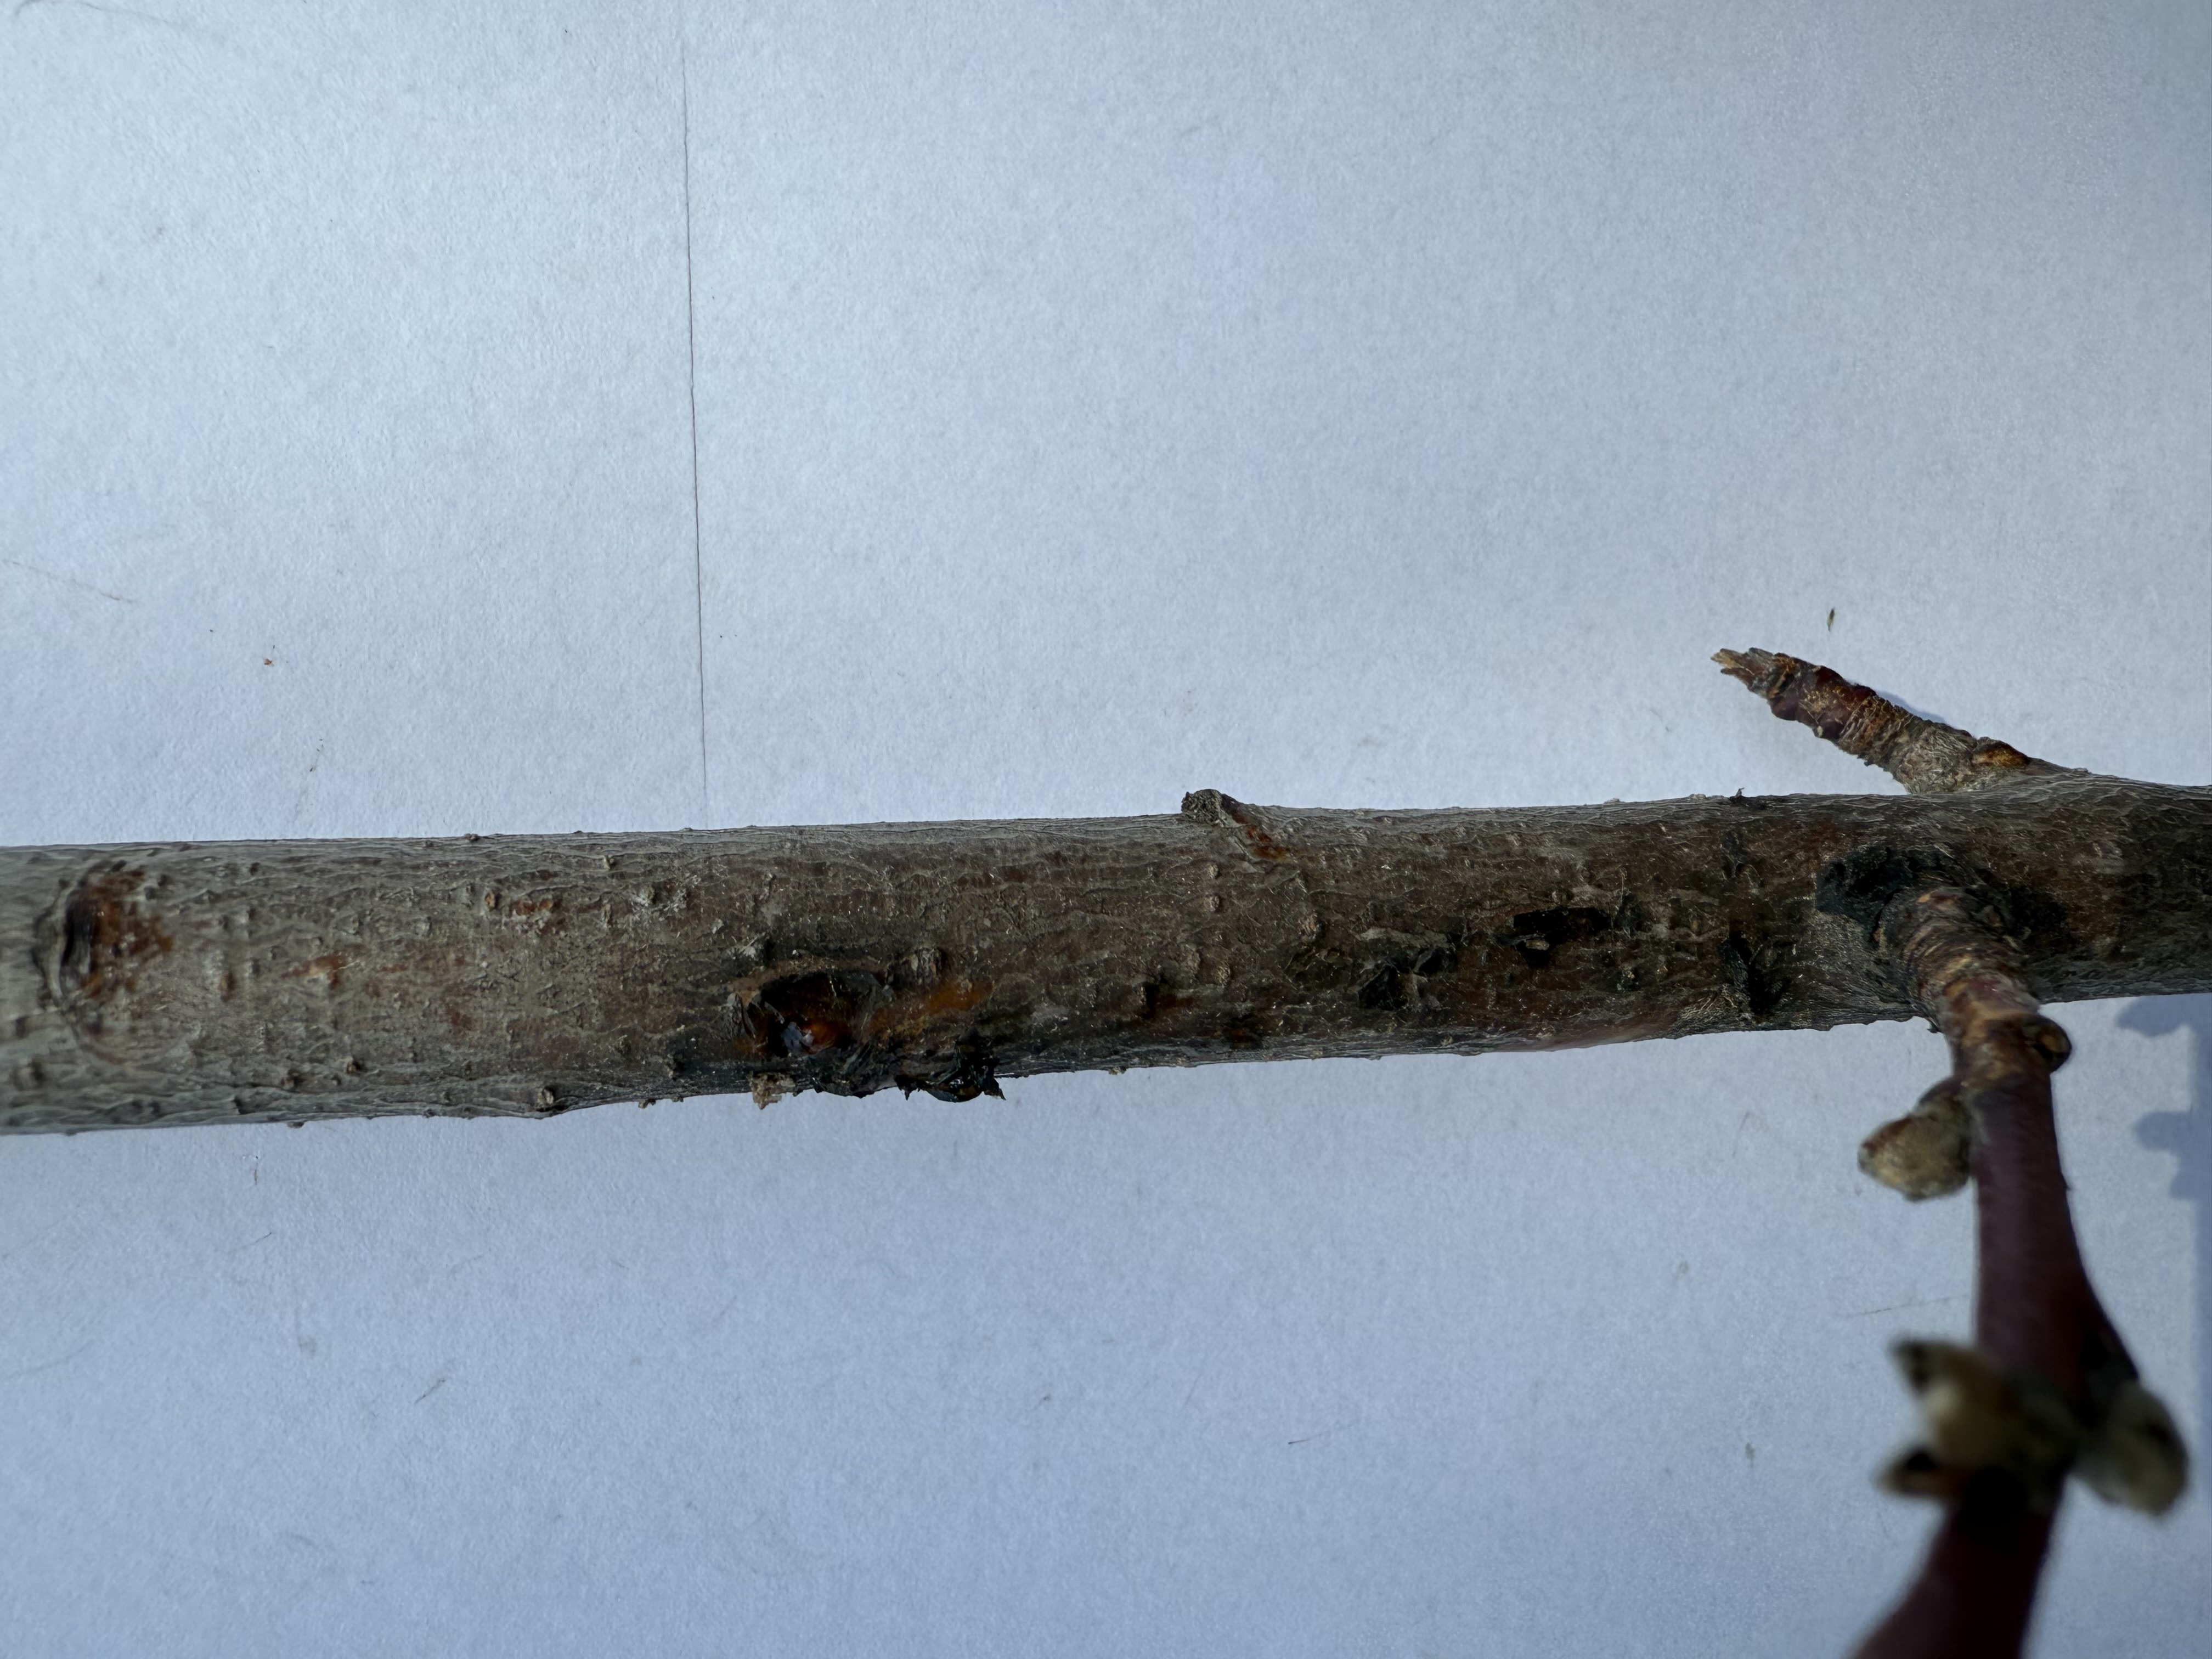
Variety: Red Nectarine